Lebanese Shia Muslims

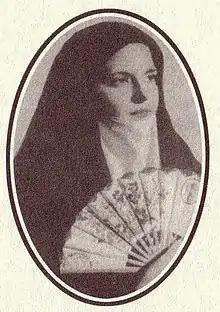
Zaynab Fawwaz, a Lebanese Shia women's rights activist, novelist and poet.

Following the official declaration of the Arab Kingdom of Syria in March 1920, anti-French riots and clashed broke out in the predominantly Shia areas of Jabal Amel and the Beqaa Valley. Rebels attacked French military bases and garrisons in their areas, and sectarian clashes also took place, notably in Ain Ebel, due to French arming and their perceived acceptance of French mandatory rule. The French sent an expedition of 4,000–6,000 soldiers led by Colonel Niger to the south in an effort to pacify the Shiite rebels, devastating their villages and crushing Shiite rebels by June 1920. The defeat dispersed thousands of peasants who feared harsh reprisals, and the high fines imposed on the villagers contributed to financial hardship in the region.